Go for Gin

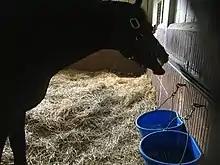
Go For Gin enjoying fresh hay.

On August 11, 2011, Go for Gin moved to the Kentucky Horse Park, an equine-themed park and industry showplace in Lexington, Kentucky. Along with Thoroughbred champions Funny Cide, Da Hoss, and Point Given, he greeted visitors to the Hall of Champions Go for Gin was the oldest living Kentucky Derby winner. He died from heart failure on March 8, 2022, at the age of 30.